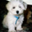
Label: dog